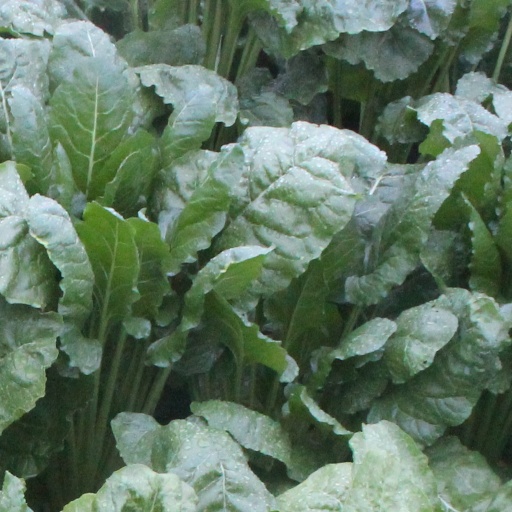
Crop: sugar beet